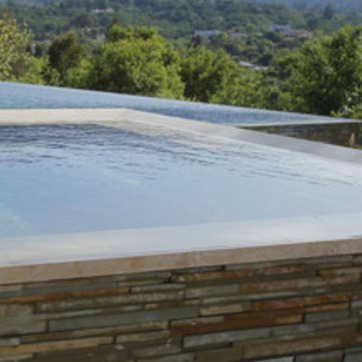
Material: water